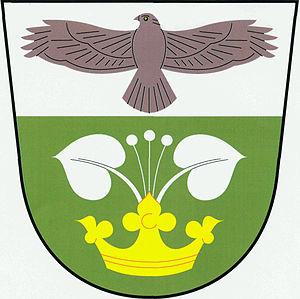
Kanina est une commune du district de Mělník, dans la région de Bohême-Centrale, en République tchèque. Sa population s'élevait à 90 habitants en 2020.